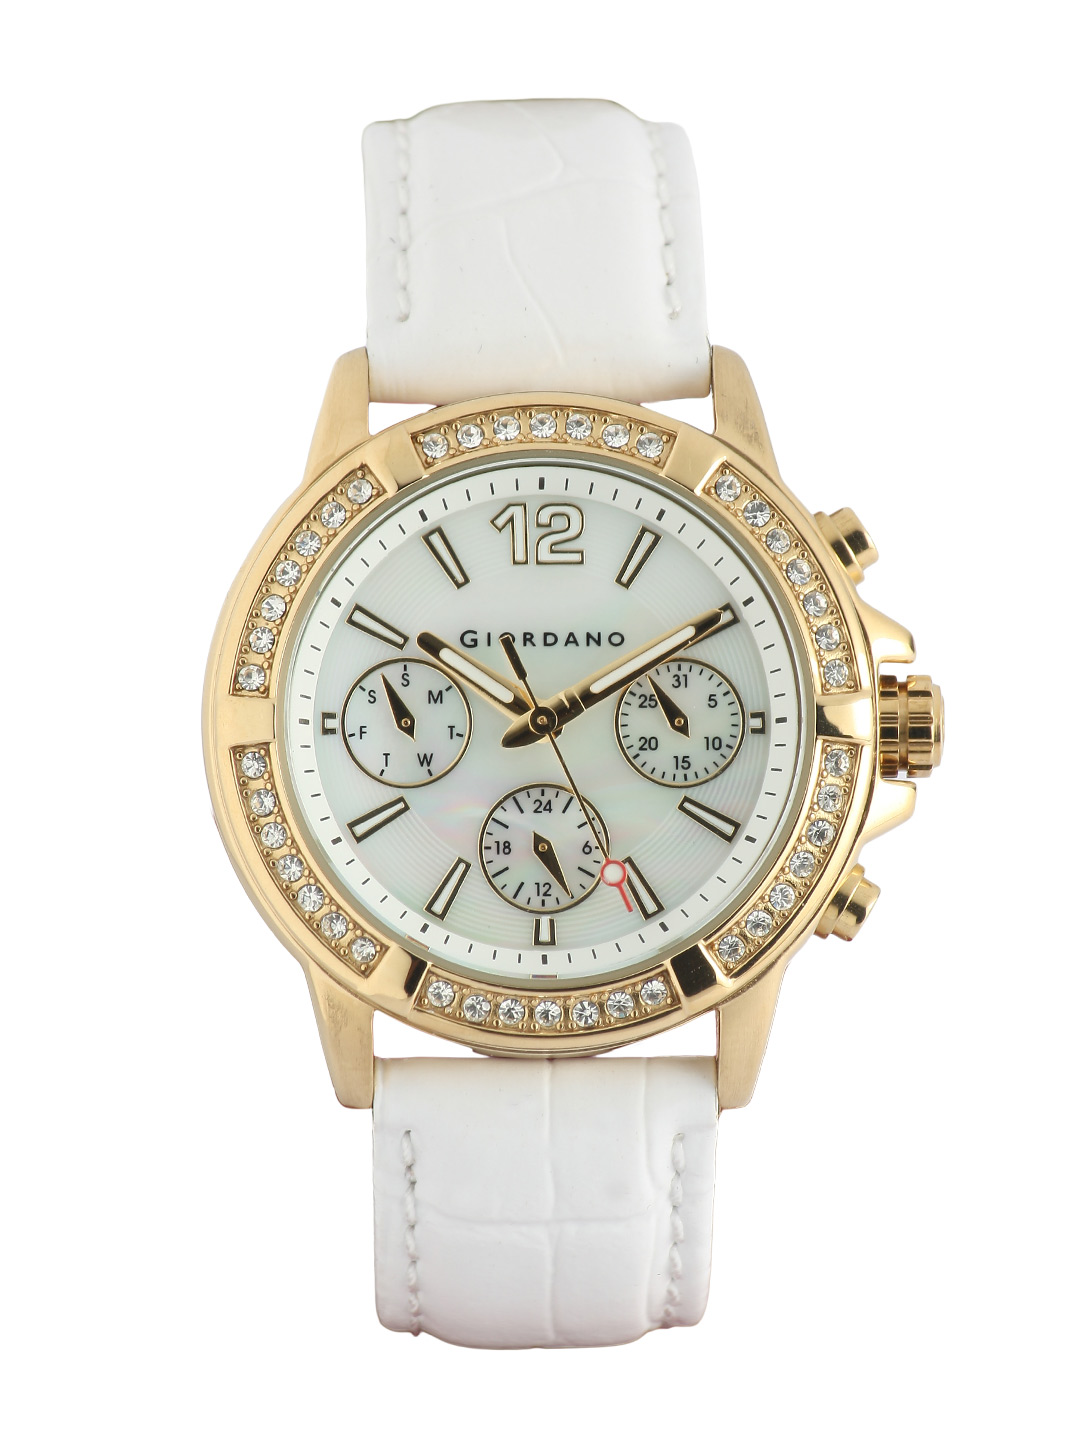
Giordano Women Chronograph White Dial Watch
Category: Accessories / Watches / Watches
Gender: Women
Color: White
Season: Winter 2016
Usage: Casual